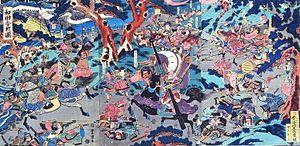
Utagawa Toyokuni II, aussi connu sous le nom Toyoshige, est un dessinateur japonais d'estampes sur bois de style ukiyo-e, actif à Edo.